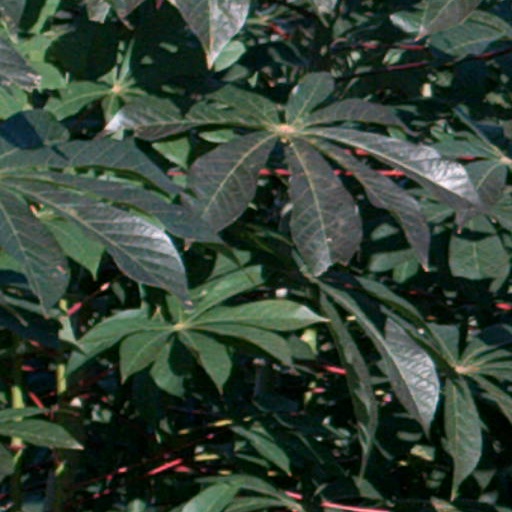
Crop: cassava